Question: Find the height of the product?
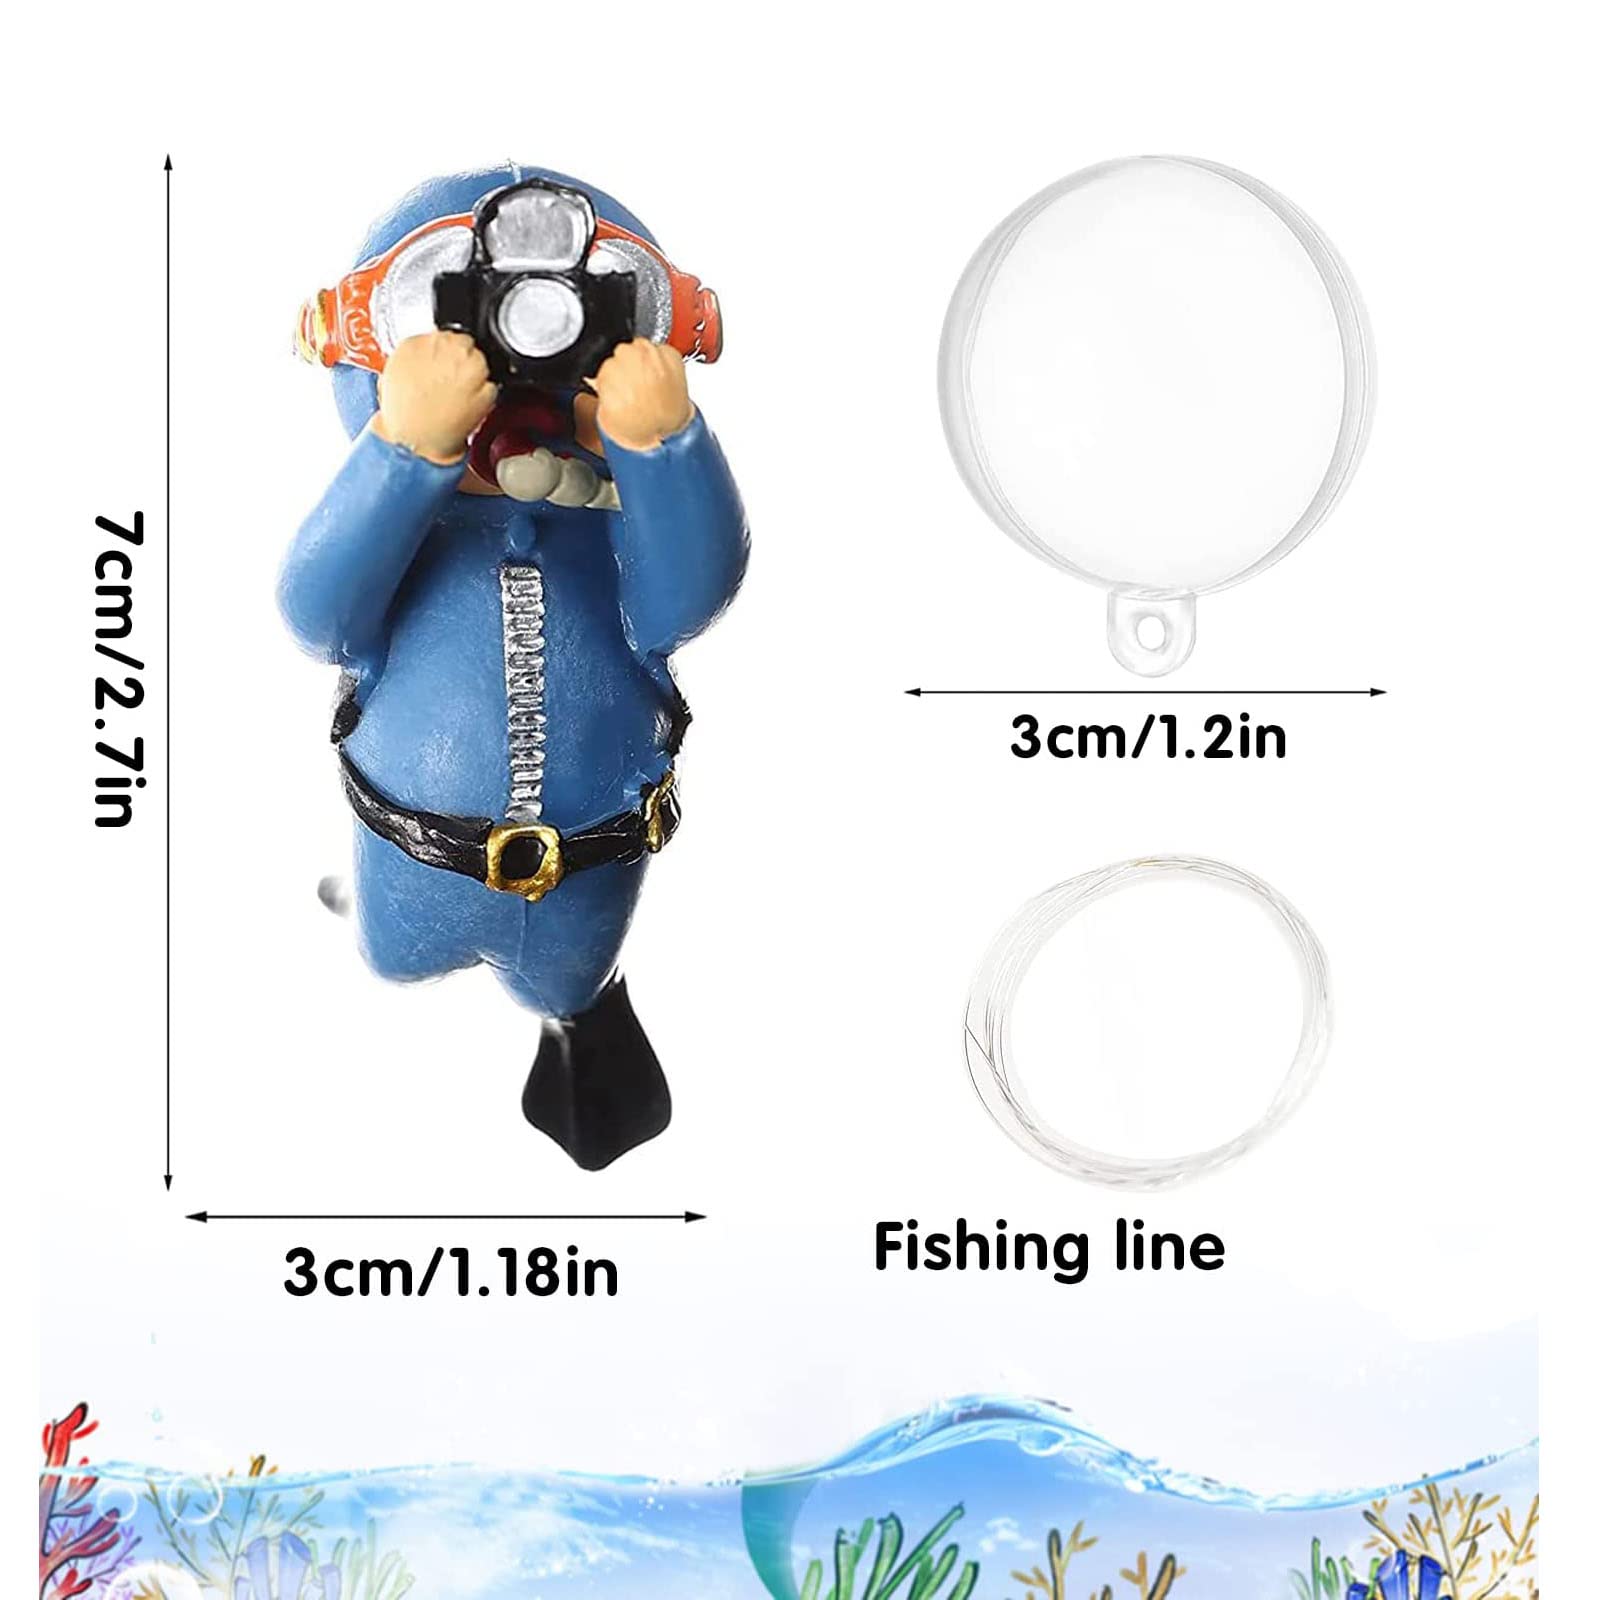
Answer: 7.0 centimetre